Wolgast

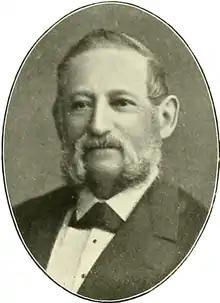
Theodor Wolgast Marsson

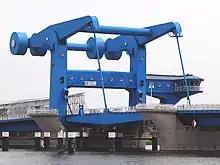
Bascule bridge in Wolgast over the Peenestrom

The town's history is presented in the "Stadtgeschichtliches Museum" (Towns' historical museum) in a half-timbered house at the market place nicknamed "Kaffeemühle" (coffee grinder). It was built in the 17th century. The former house of painter Philipp Otto Runge is also a museum by now ("Rungemuseum"). The house was built at the beginning of the 18th century in a baroque style and renovated from 1996 to 1997.